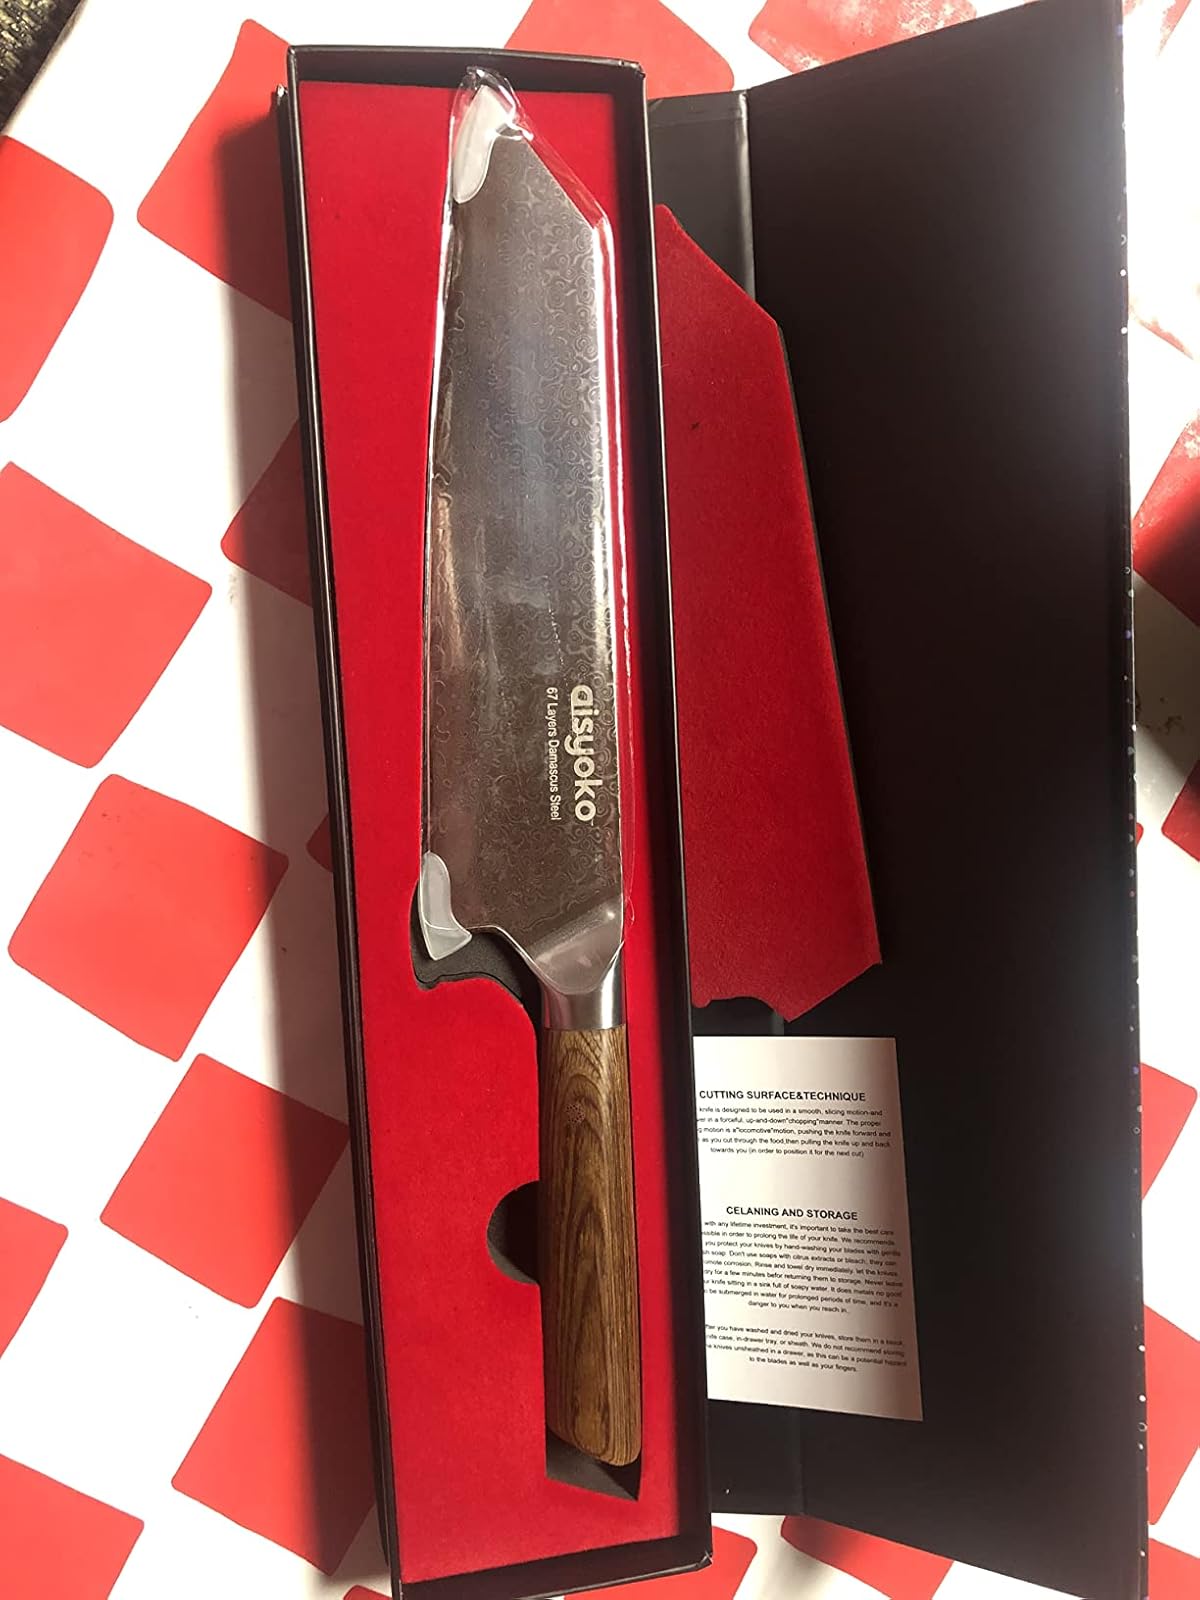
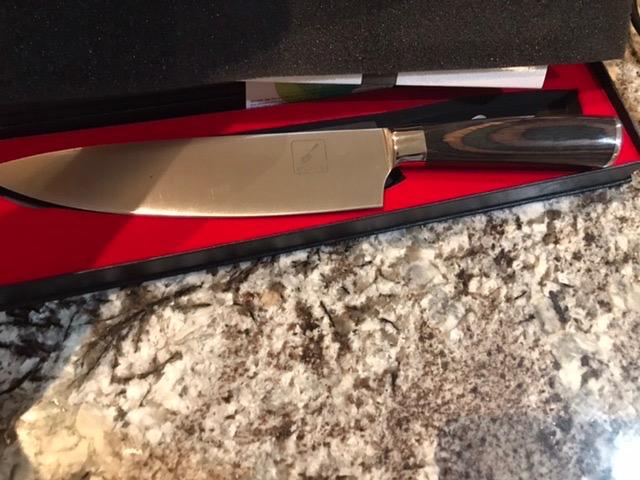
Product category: items_knife
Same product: no